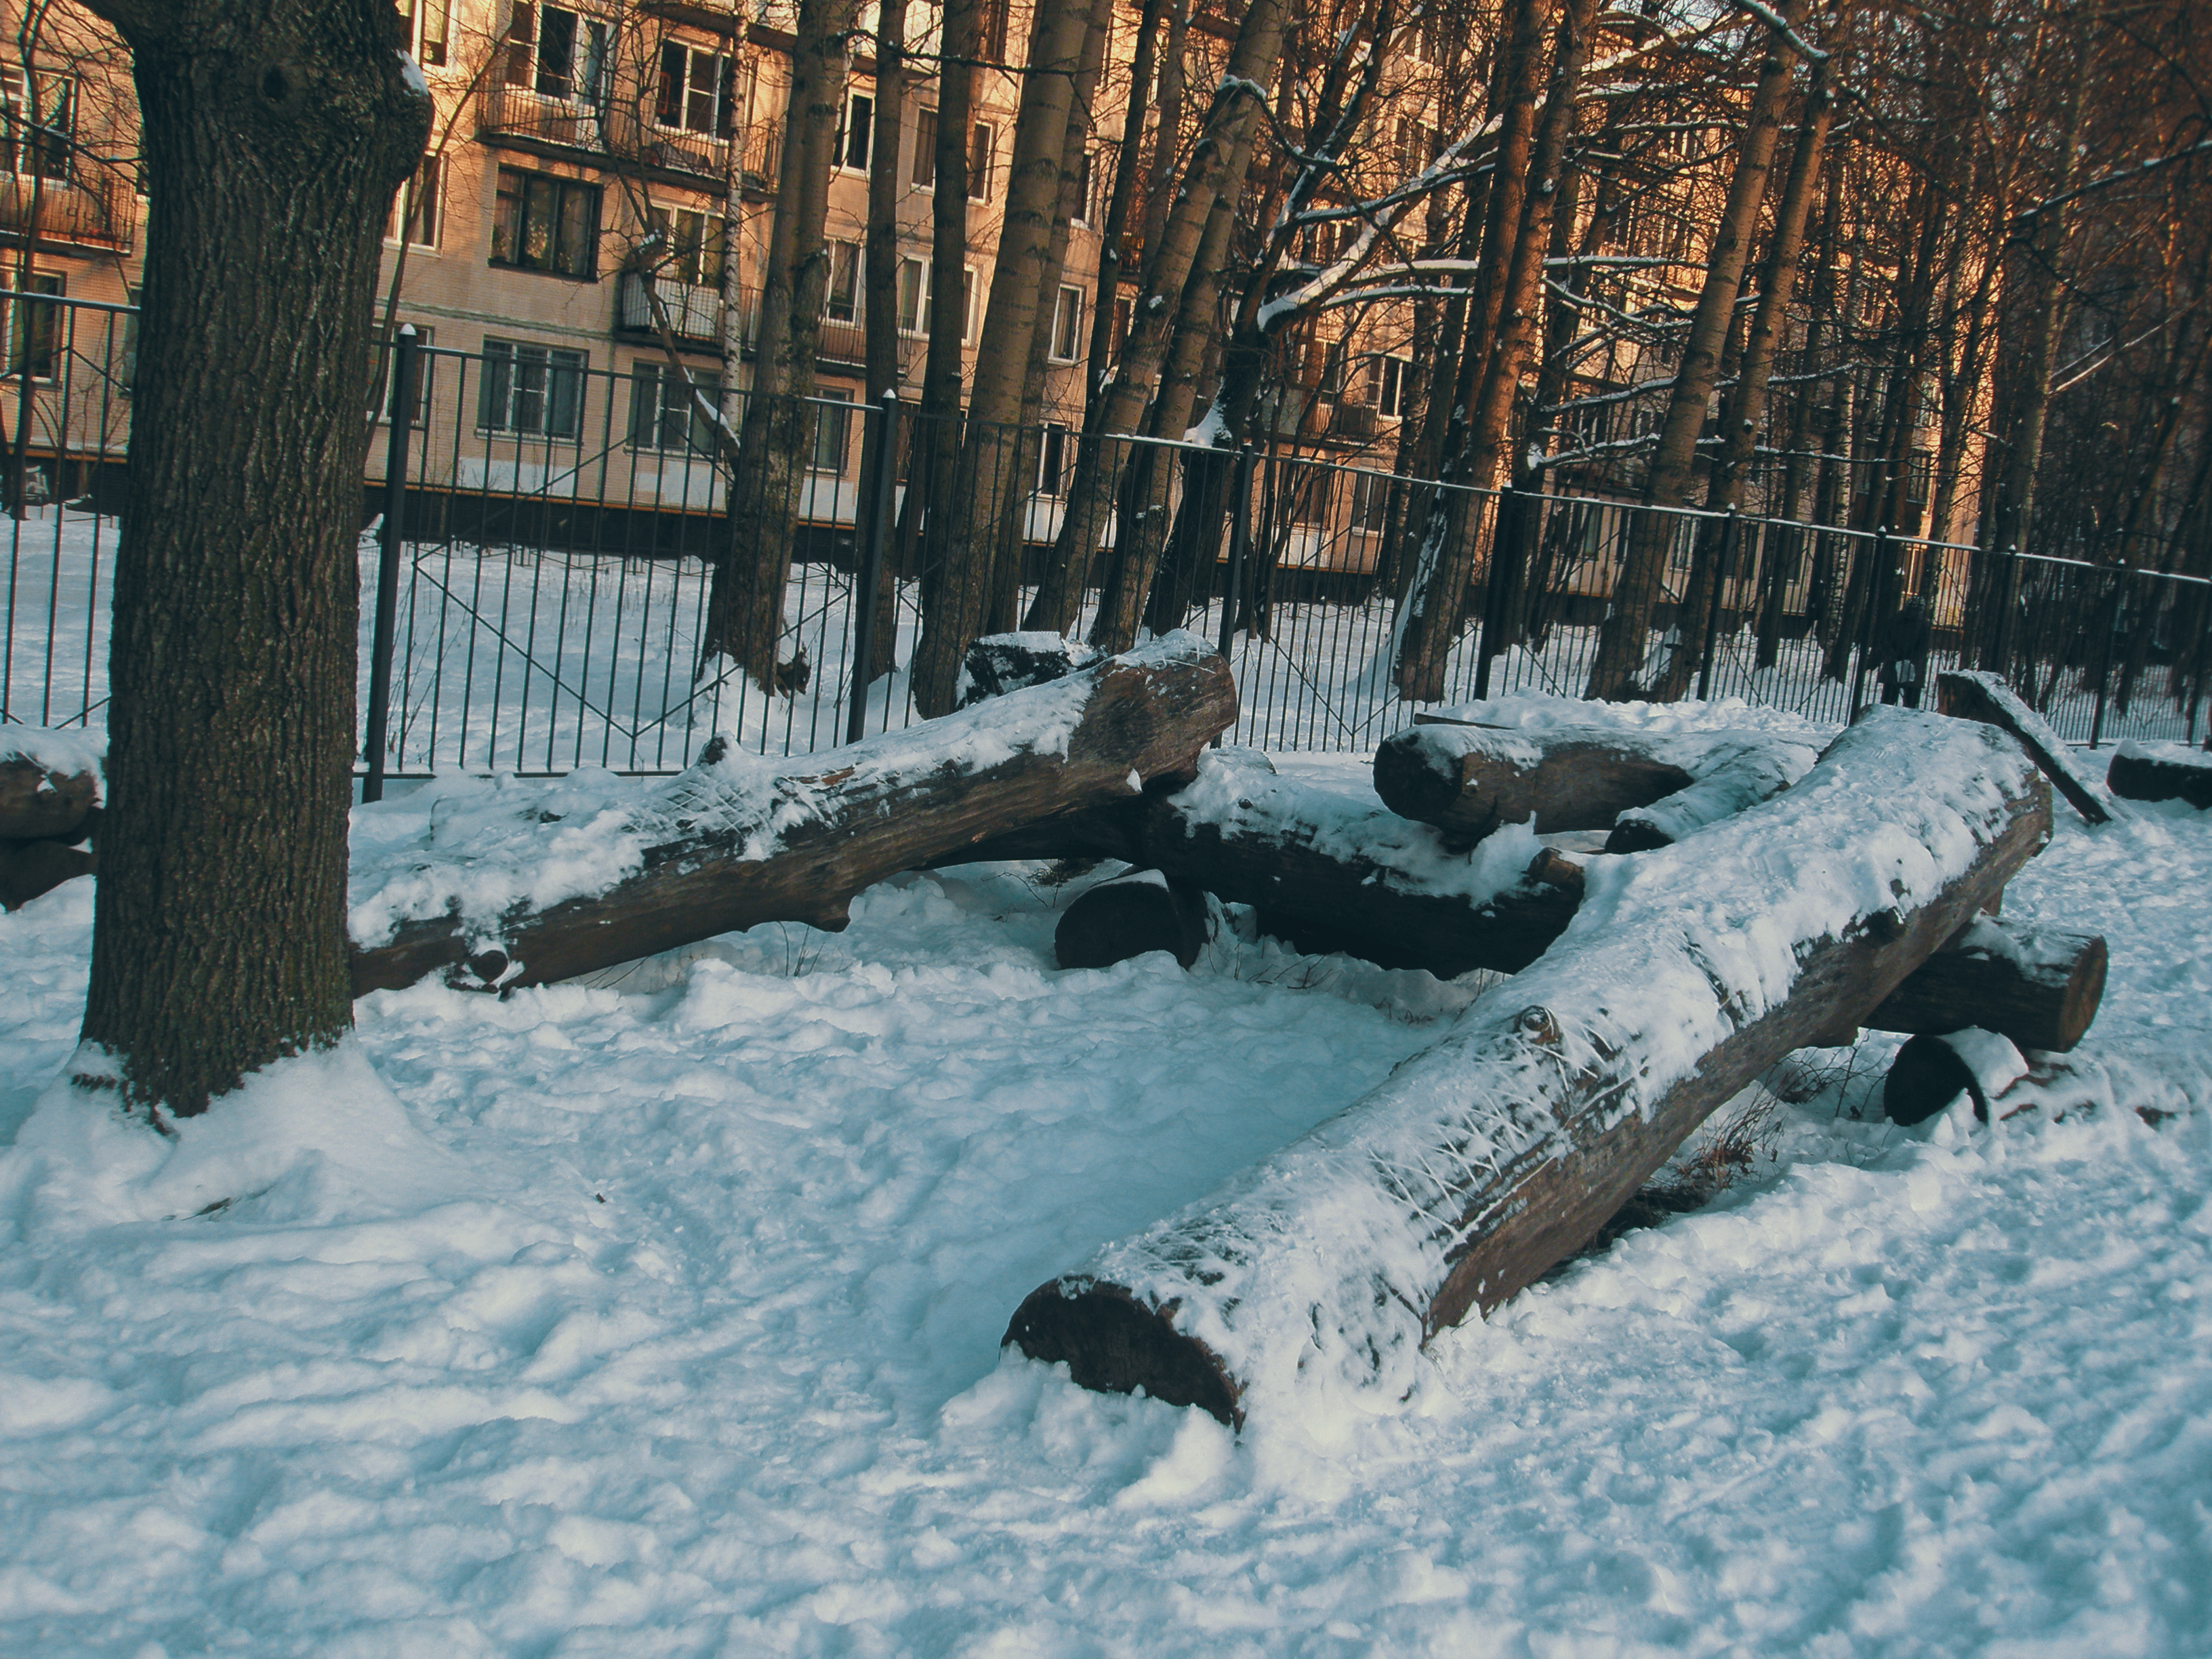
image, winter, freezing, snow, trunk, precipitation, deciduous, grove, frost, woodland, Northern hardwood forest